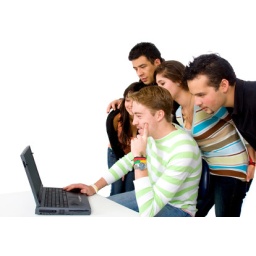
group of people on a laptop over a white background